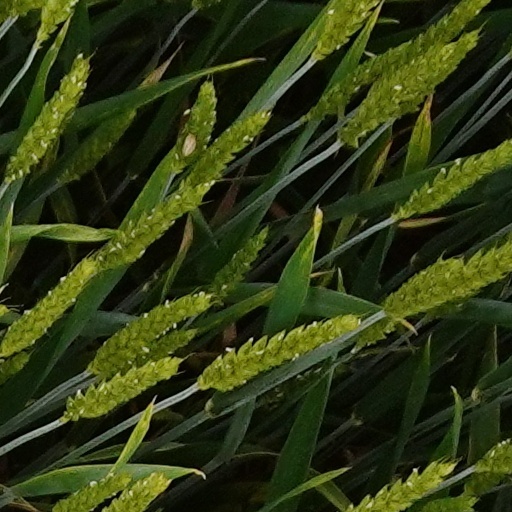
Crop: wheat